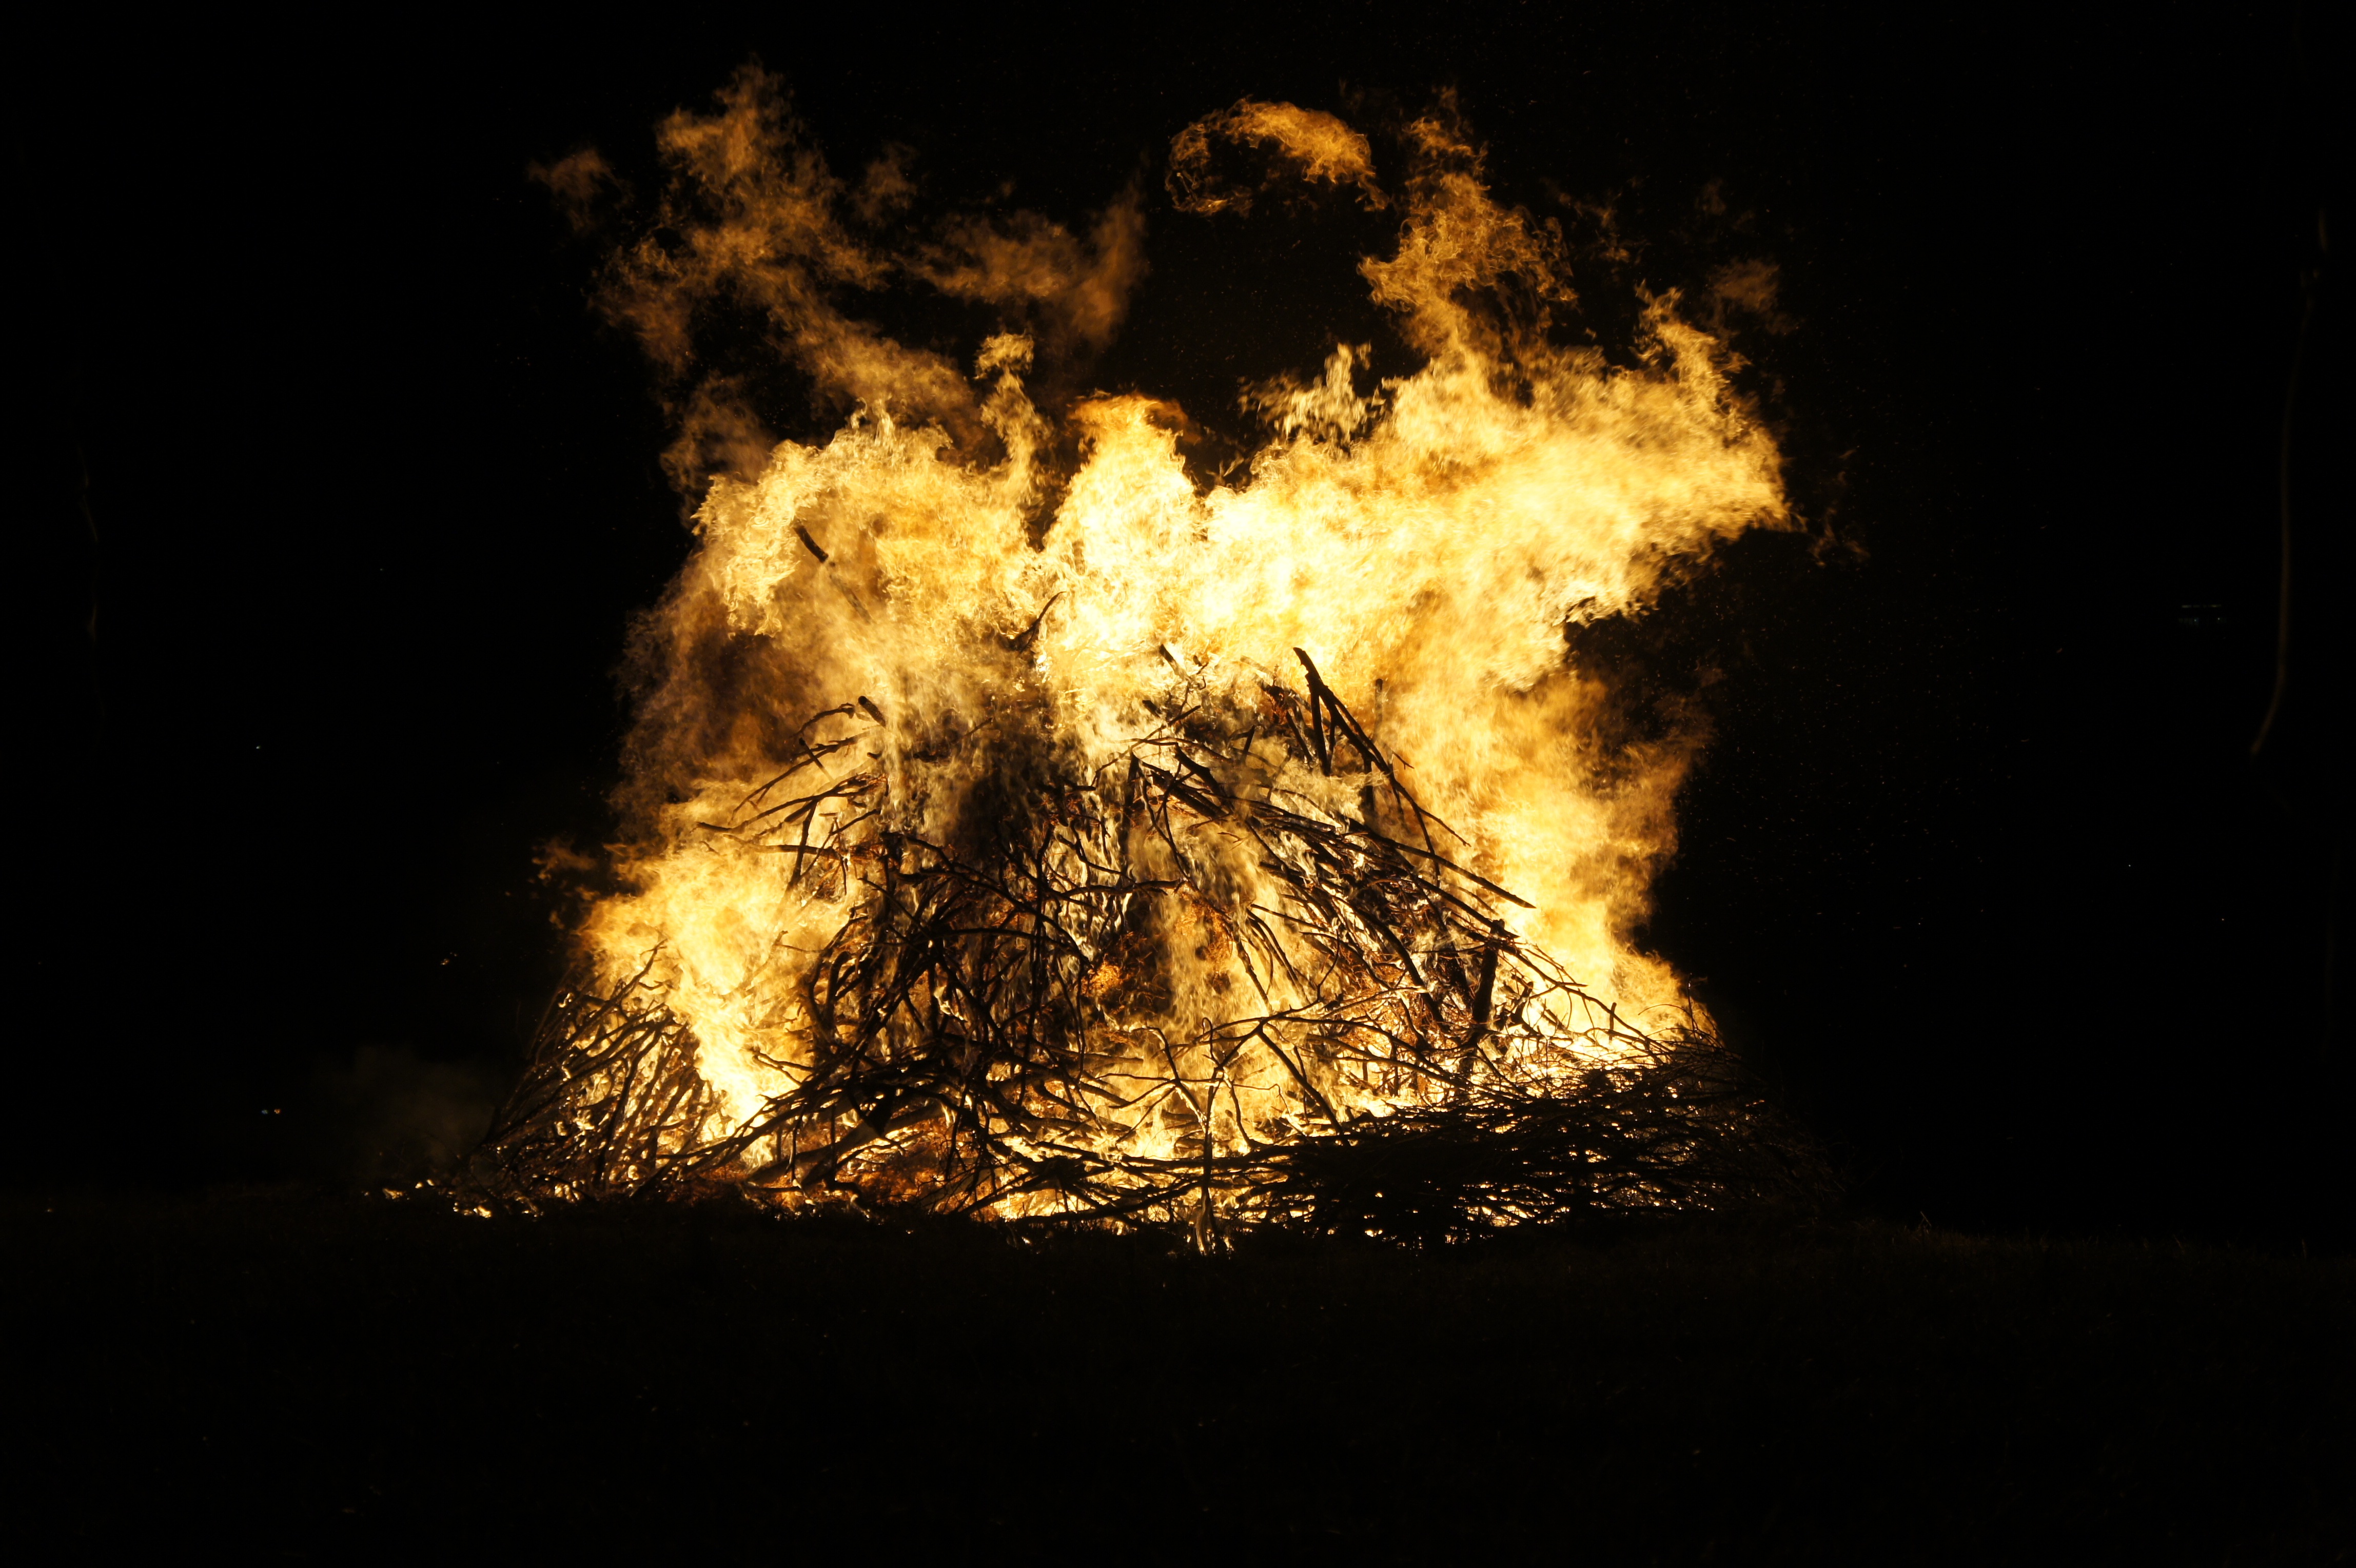
wood, night, dark, flame, fire, darkness, campfire, bonfire, heat, explosion, burn, hot, blaze, midsummer, wood fire, summer solstice, funeral pyre, geological phenomenon